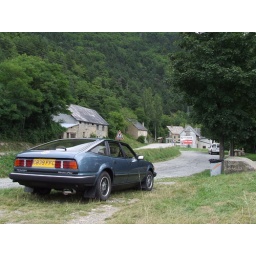
Rover SD1 Vanden Plas on a random road on a mountain in France, August 2008